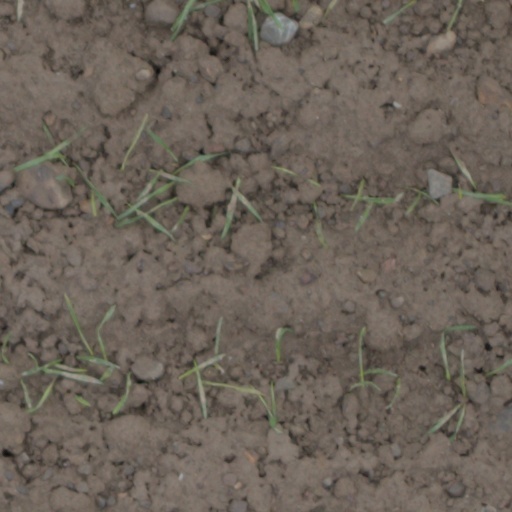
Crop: wheat